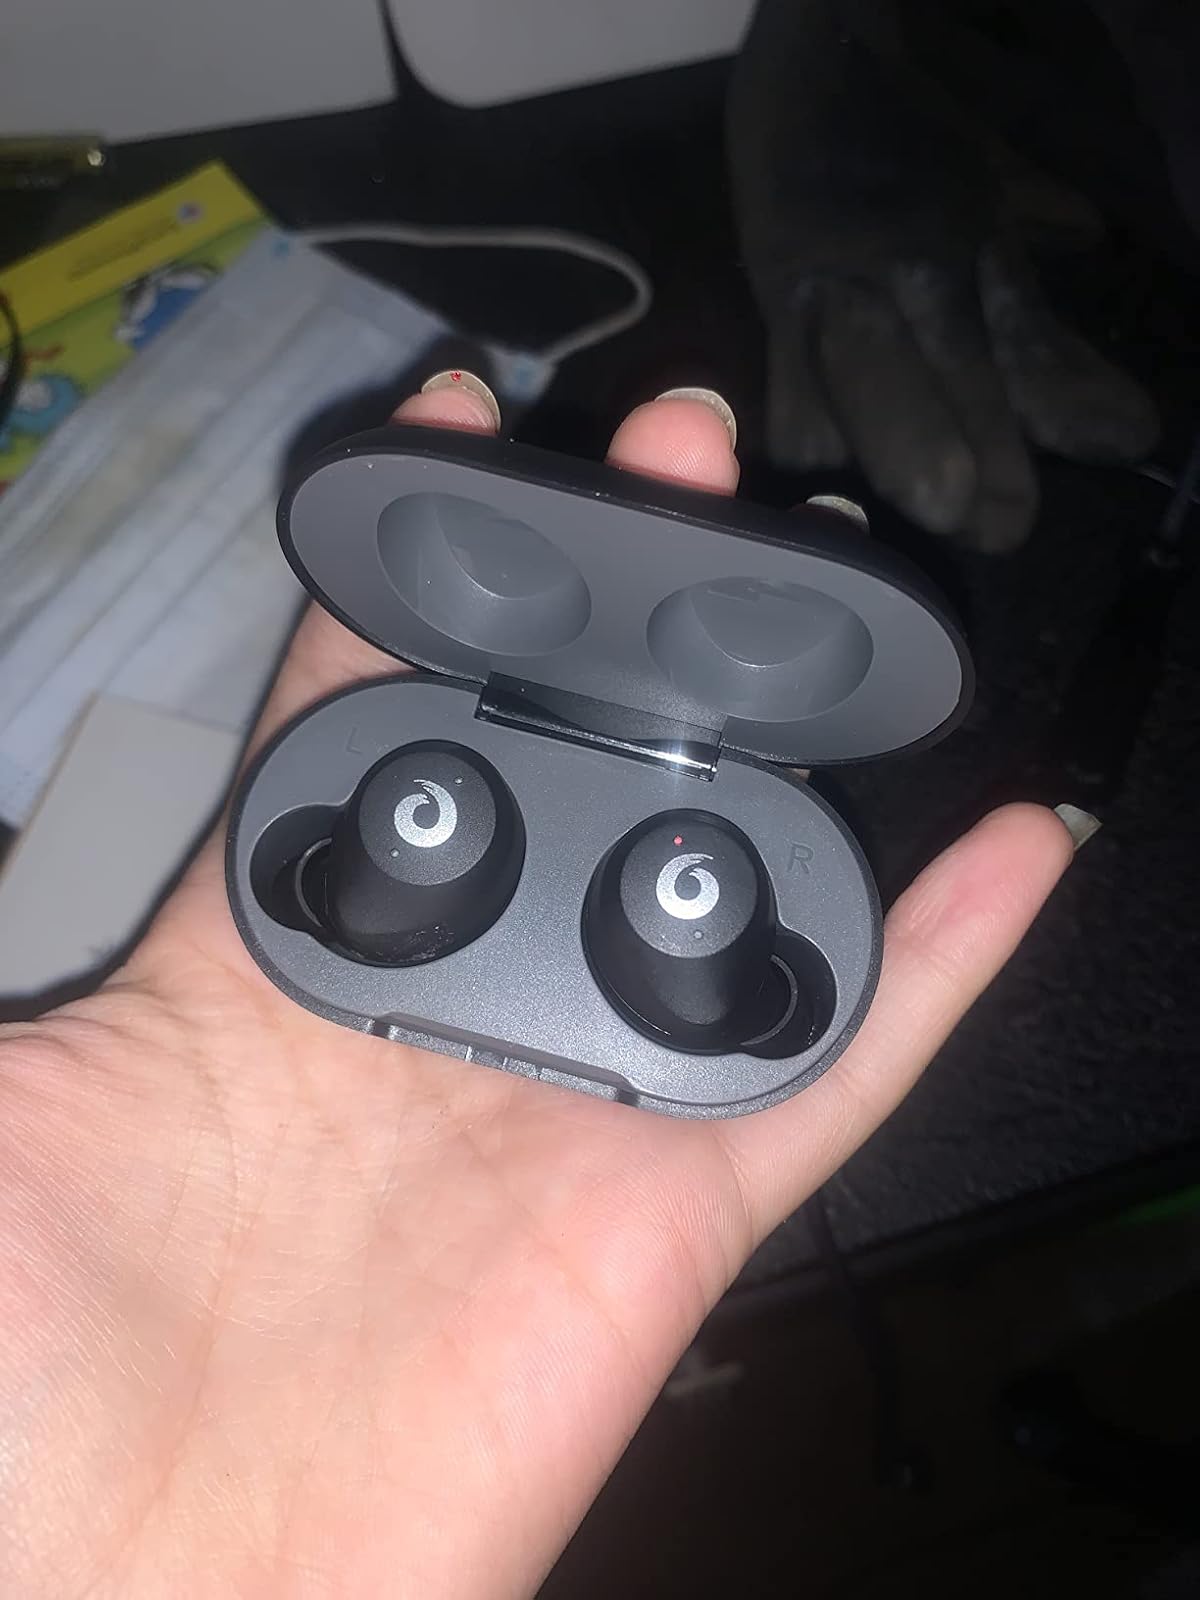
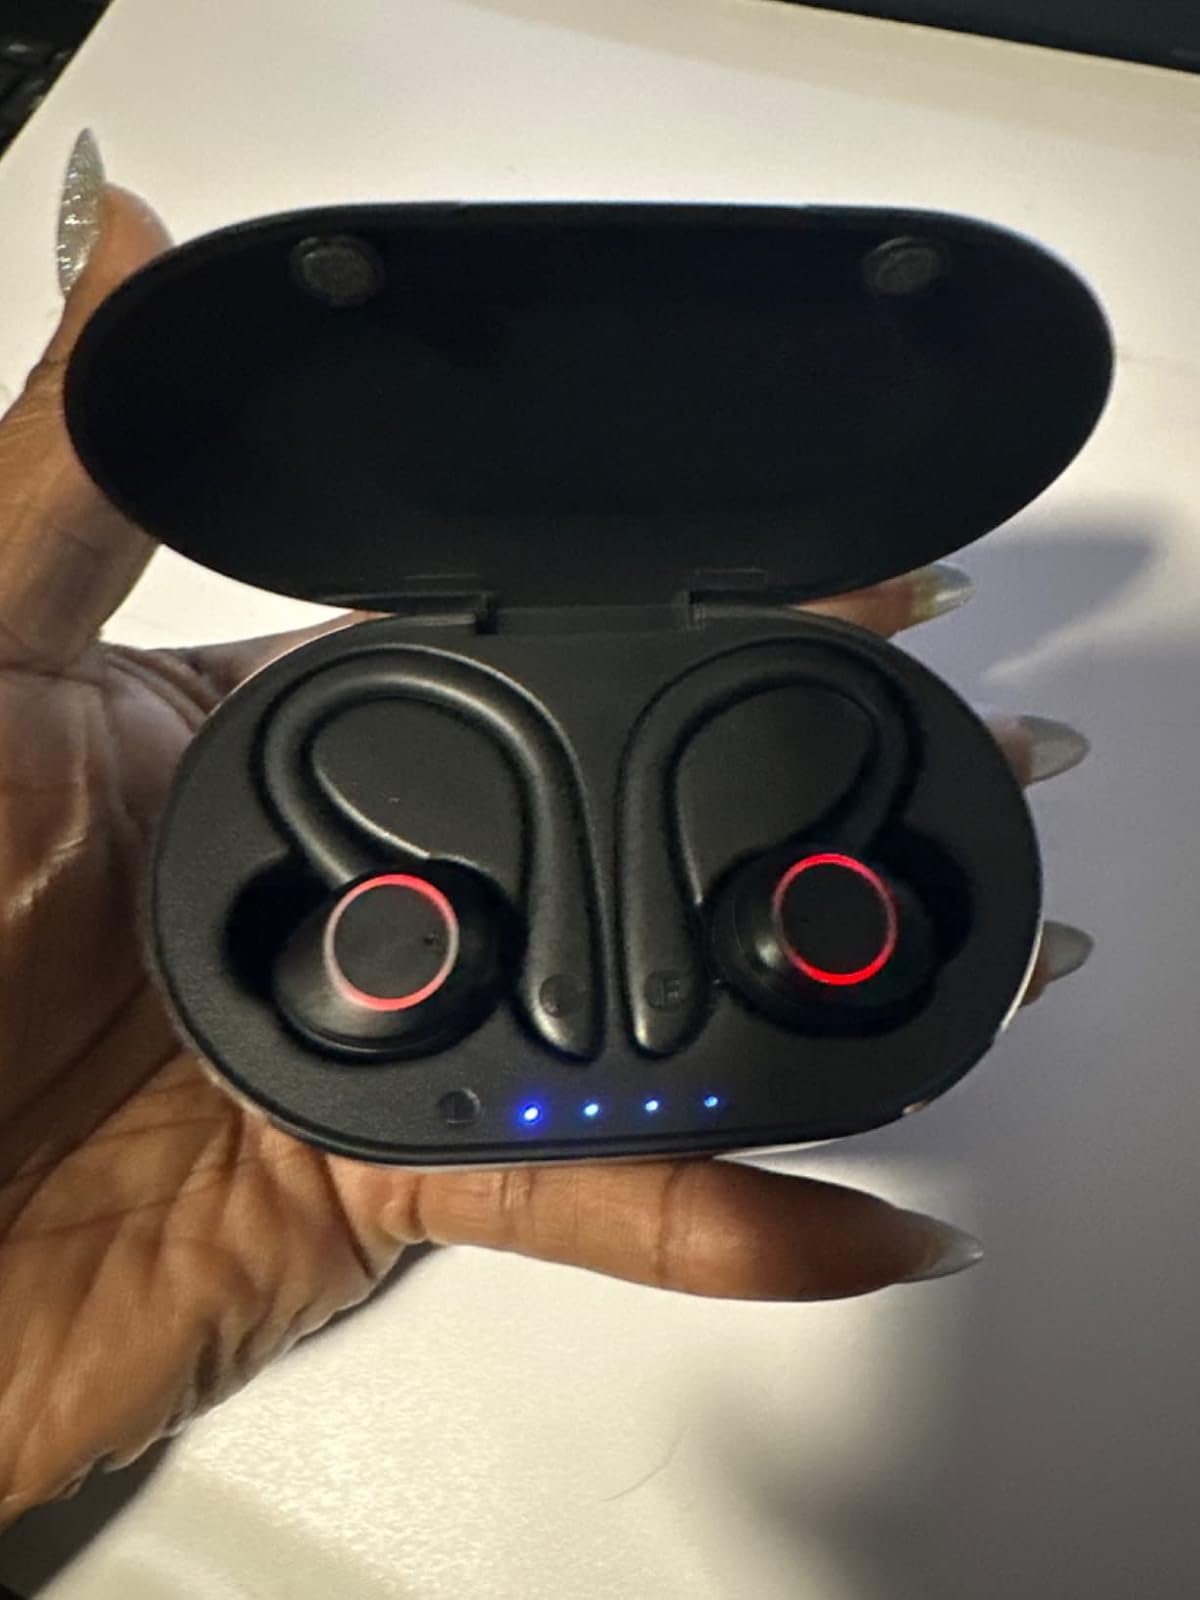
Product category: earbuds
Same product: no